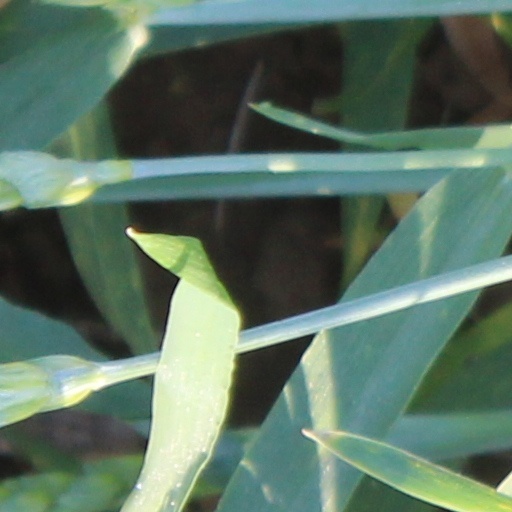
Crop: wheat